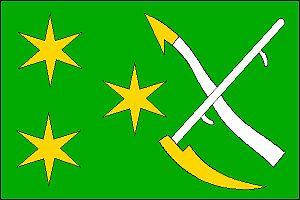
Újezd est une commune du district et de la région d'Olomouc, en République tchèque. Sa population s'élevait à 1 432 habitants en 2018.